Special forces of Israel

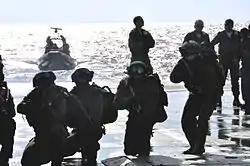
Shayetet 13 commandos prepare for an exercise aboard a warship

These are the most well-known reconnaissance units. Their operators are proficient in long range solo navigation, as opposed to other special forces units in the IDF where long range navigation is done with a minimum of 2 operators.